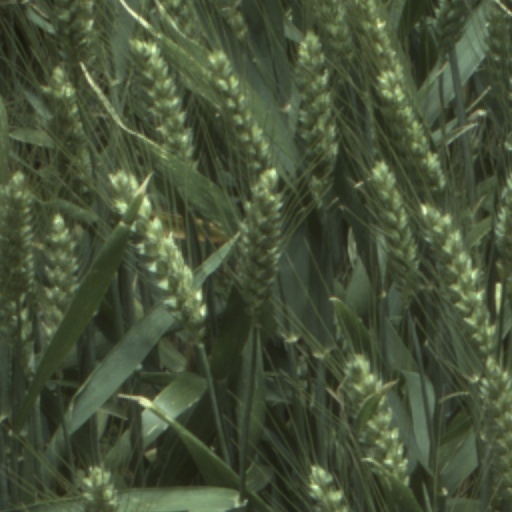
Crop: wheat